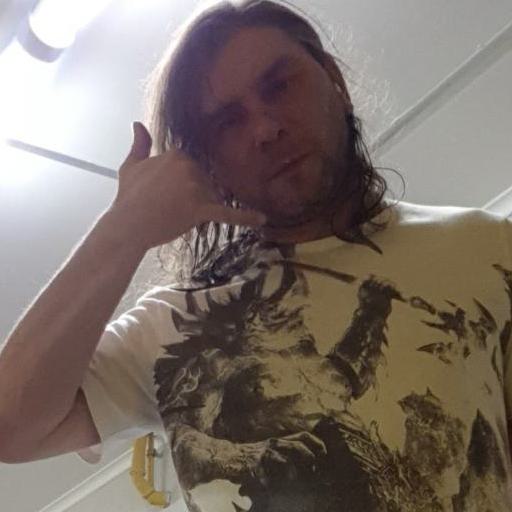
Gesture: call